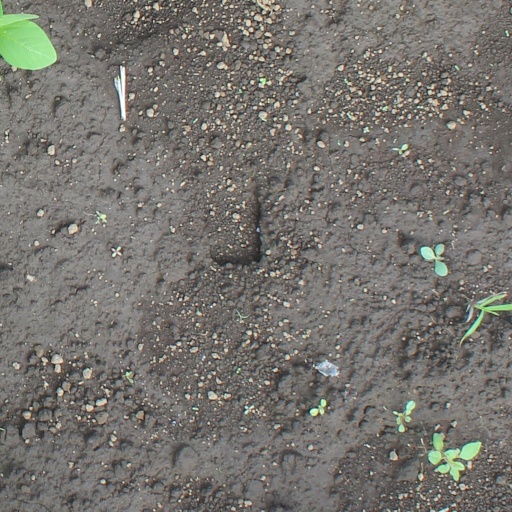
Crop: soybean